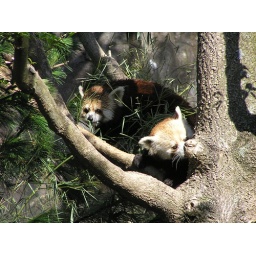
actually the red panda sisters were sharing a bit of bamboo for breakfast up in the tree